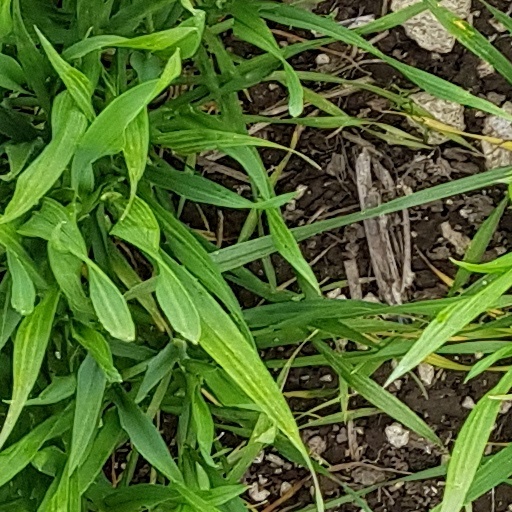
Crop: wheat